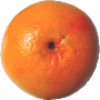
Label: pink_grapefruit